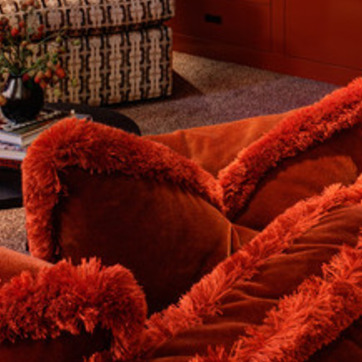
Material: fabric